Hélio Gonçalves Heleno

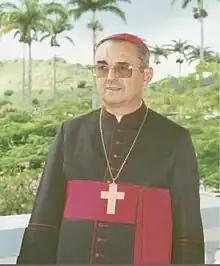
Dom Hélio Gonçalves Heleno

Hélio Gonçalves Heleno (18 May 1935 – 4 September 2012) was the Roman Catholic bishop of the Roman Catholic Diocese of Caratinga, Brazil.